Aurostibite

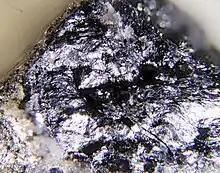
Aurostibite found in the Czech Republic

Aurostibite is an isometric gold antimonide mineral which is a member of the pyrite group. Aurostibite was discovered in 1952 and can be found in hydrothermal gold-quartz veins, in sulfur-deficient environments that contain other antimony minerals. The mineral can be found in Yellowknife in the Northwest Territories of Canada, and the Timiskaming District in Ontario, Canada. Antimonides are rare and are normally placed in the sulfide class by mineralogists.